Pune Railway Station metro station

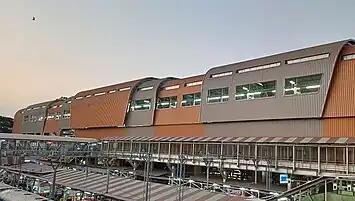

Pune Railway Station is an important elevated metro station on the East-West corridor of the Aqua Line of Pune Metro in Pune, India, which holds the main railway station. The station was opened on 1 August 2023 as an extension of Pune Metro Phase I. Aqua Line operates between Vanaz and Ramwadi.